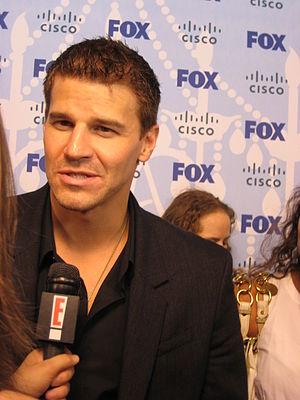
David Boreanaz est un acteur et réalisateur américain, né le 16 mai 1969 à Buffalo dans l'État de New York aux États-Unis.